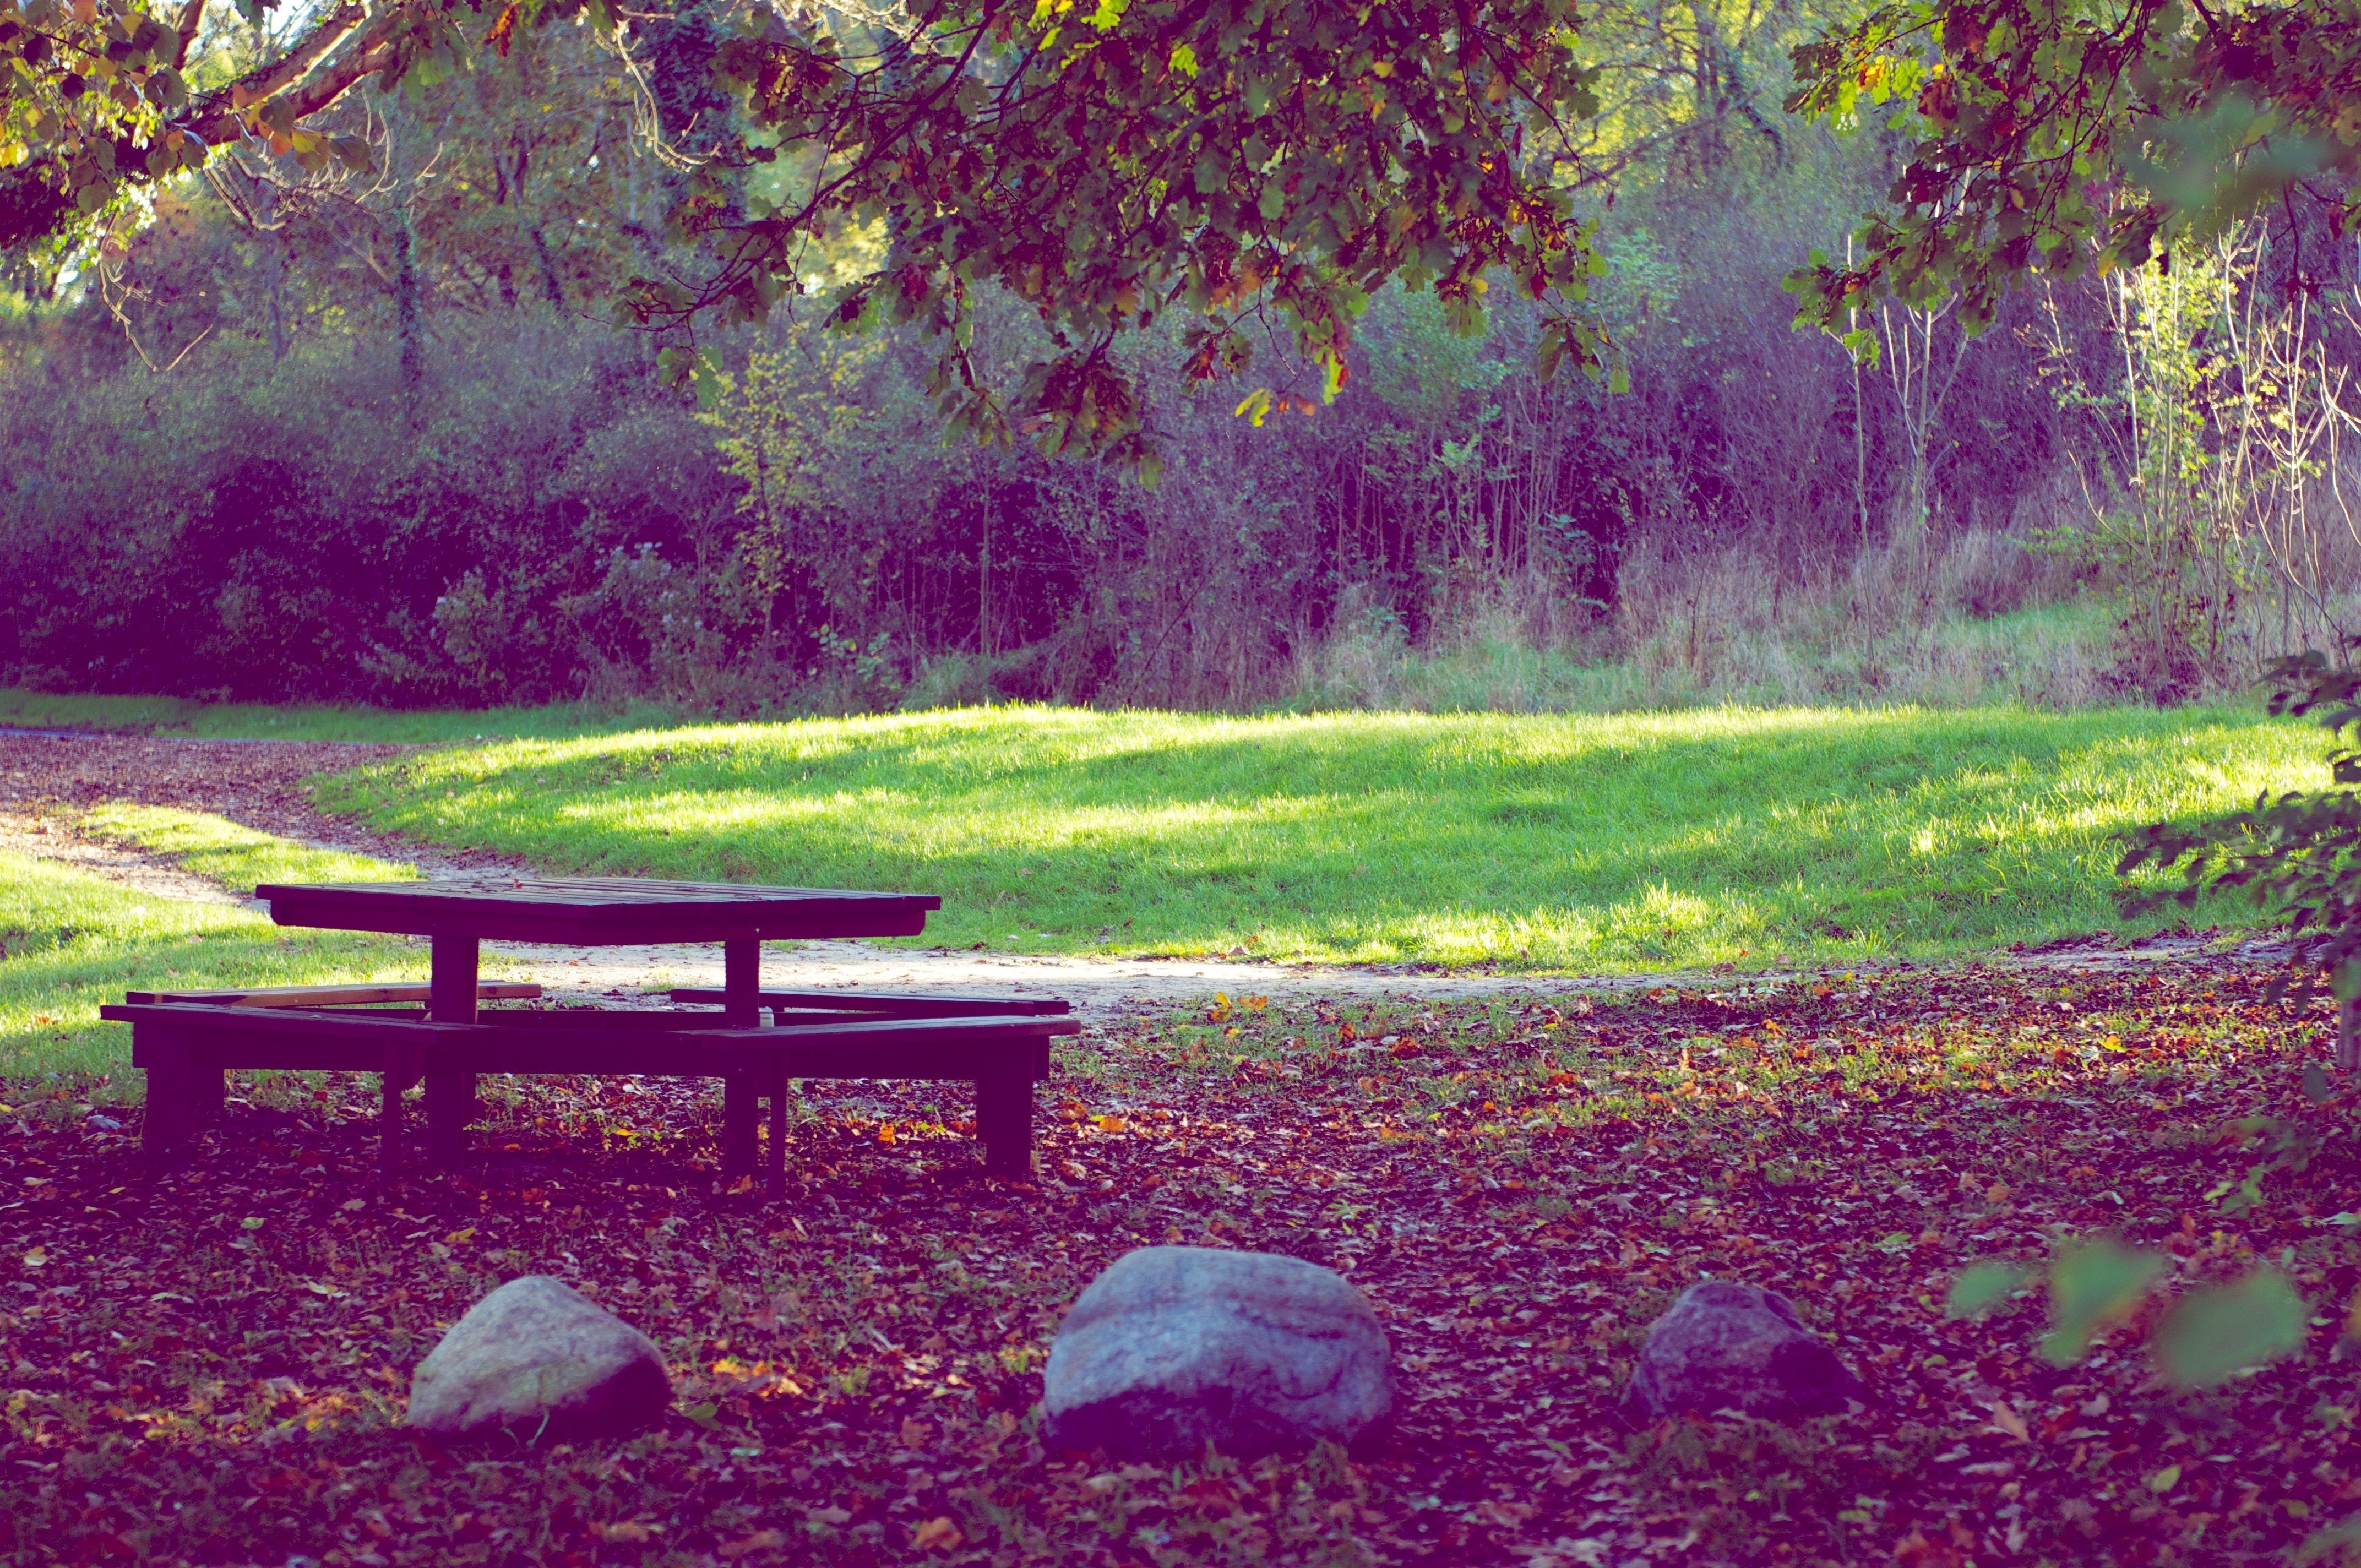
tree, nature, grass, plant, field, lawn, meadow, sunlight, morning, leaf, flower, autumn, botany, garden, flora, season, wildflower, woodland, grass family